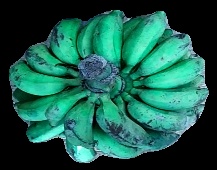
Variety: rasbale
Grade: grade3